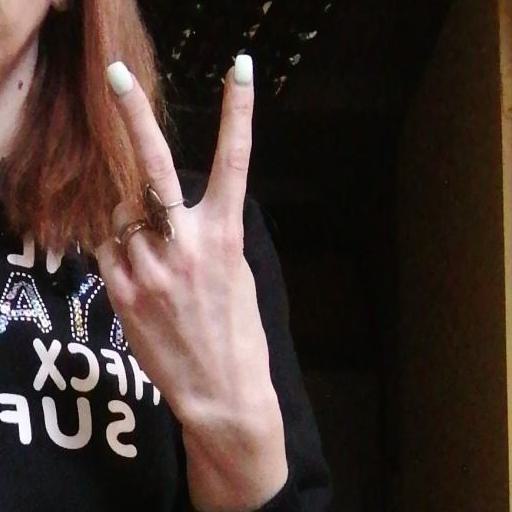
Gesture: peace_inverted